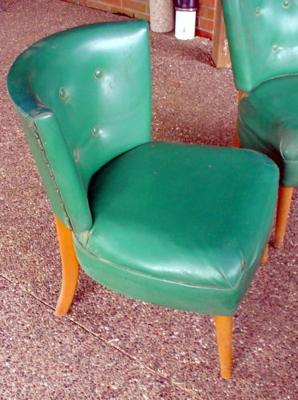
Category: chair